History of Santos FC (1912–1935)

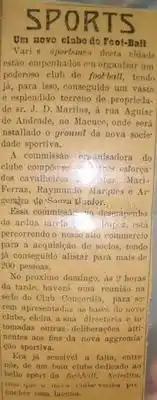
Mário Ferraz de Campos' advertisement in "Diário de Santos", referring to the creation of a new football club in Brazil.

Football was introduced to Brazil by a Scottish expatriate named Thomas Donohue, with the first football match played in Brazil in April 1894, played on a pitch marked out by Donohue next to his workplace in Bangu. In the 1870s, like many other British workers, a Scottish expatriate named John Miller, worked on the railway construction project in São Paulo with other European immigrants. In 1884, Miller sent his 10-year-old son Charles William Miller to Bannister School in Southampton, England to be educated. Charles was a skilled athlete who quickly picked up the game of football at the time when the Football League was still being formed, and as an accomplished winger and striker Charles held school honours that gained him entry into the Southampton Football Club team, and later into the County team of Hampshire. On his return to Brazil, Charles brought two footballs and a set of Hampshire FA rules in his suitcase. He then taught the rules of the game to players in São Paulo.